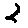
Label: 2